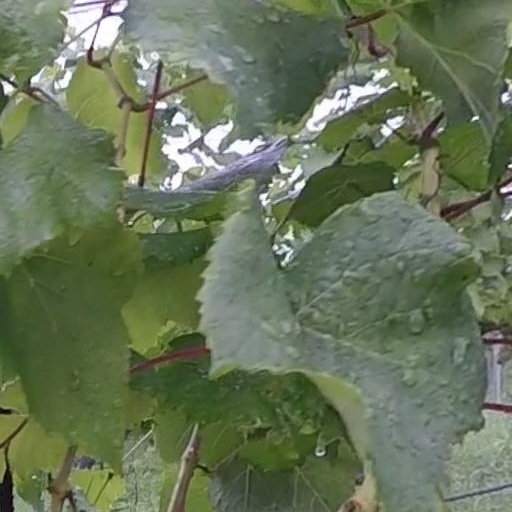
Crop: grape